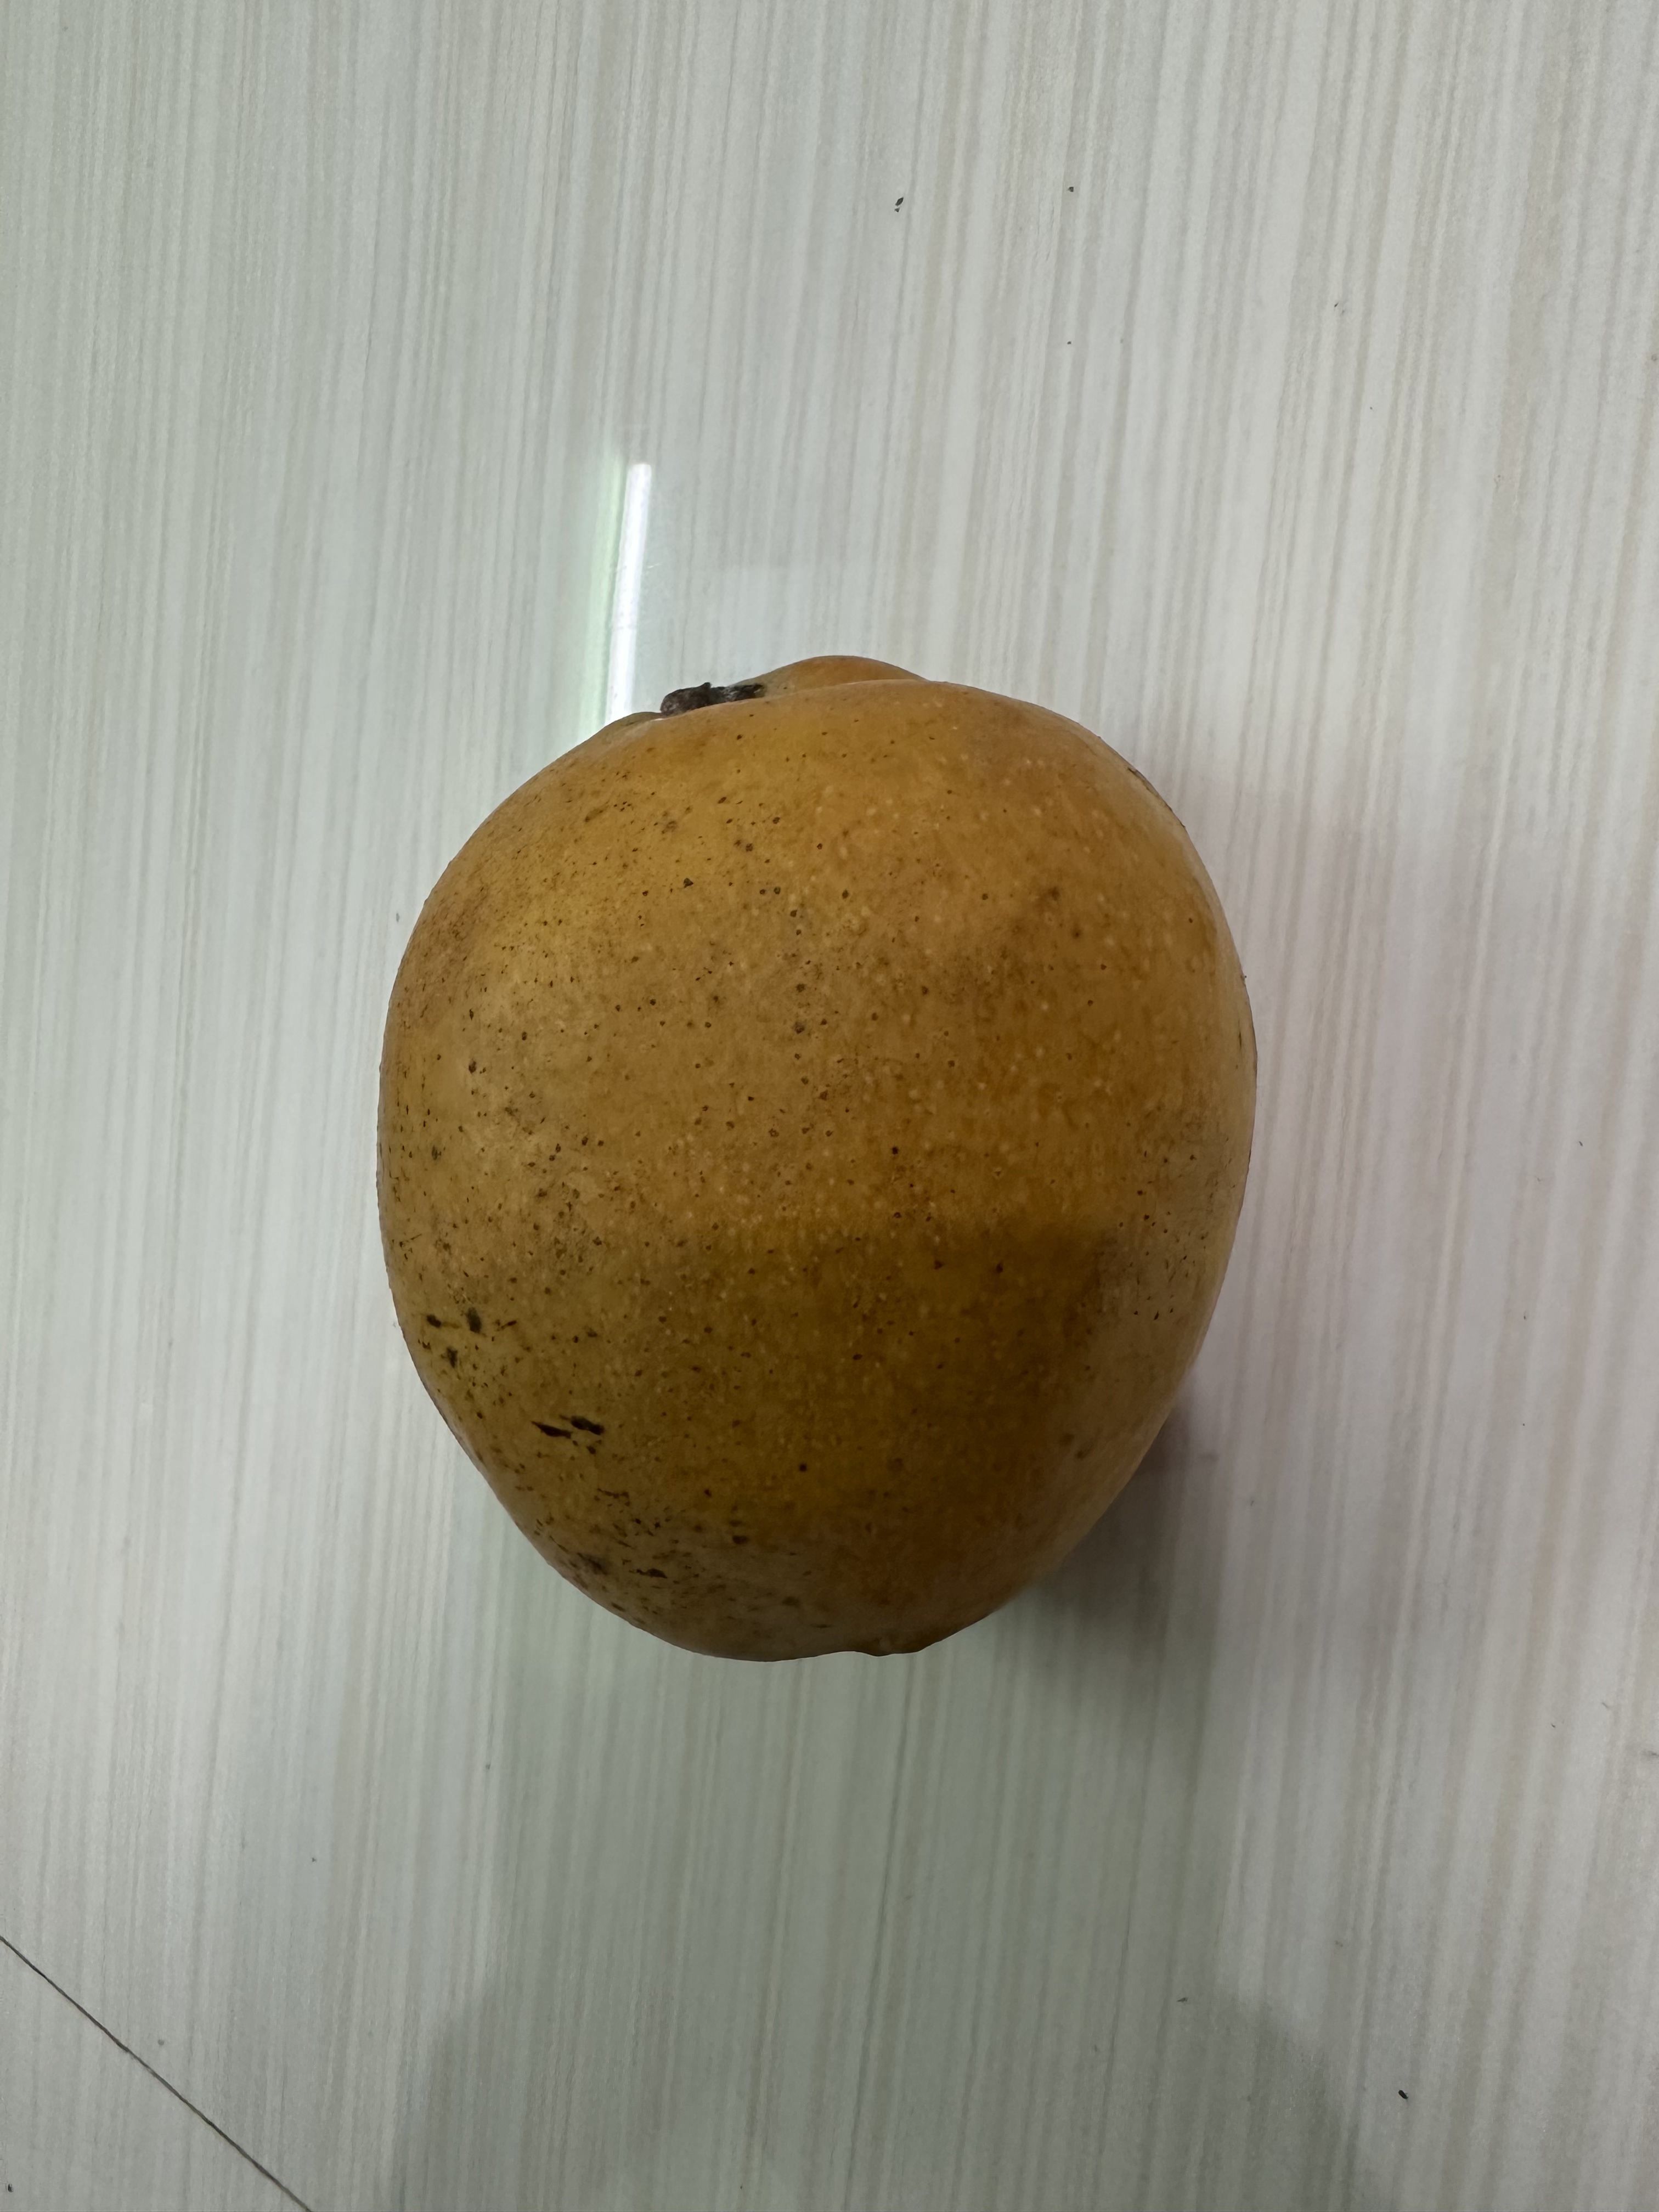
Mango variety: Bari-4